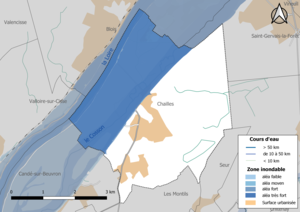
Carte des zones inondables de la commune de fr:Chailles (France).
Chailles est une commune française située dans le département de Loir-et-Cher en région Centre-Val de Loire. Ses habitants s'appellent les Chaillois et les Chailloises.